Ulrich Libbrecht

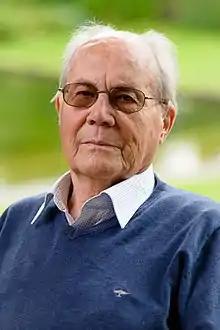
Ulrich Libbrecht

Ulrich Libbrecht (10 July 1928, Avelgem – 15 May 2017) was a Belgian philosopher and author in the field of comparative philosophy. His magnum opus consists of four books in Dutch - called "Introduction to Comparative Philosophy".